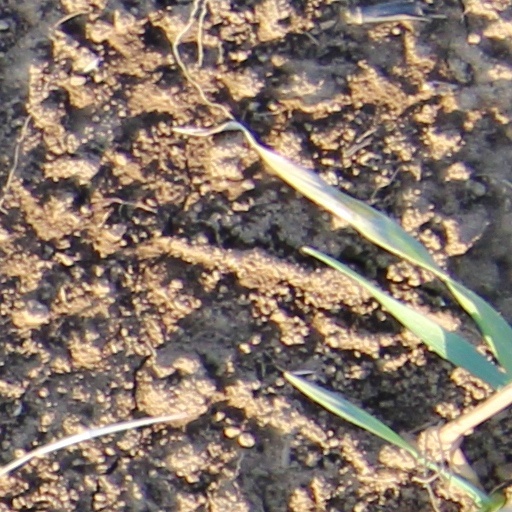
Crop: wheat